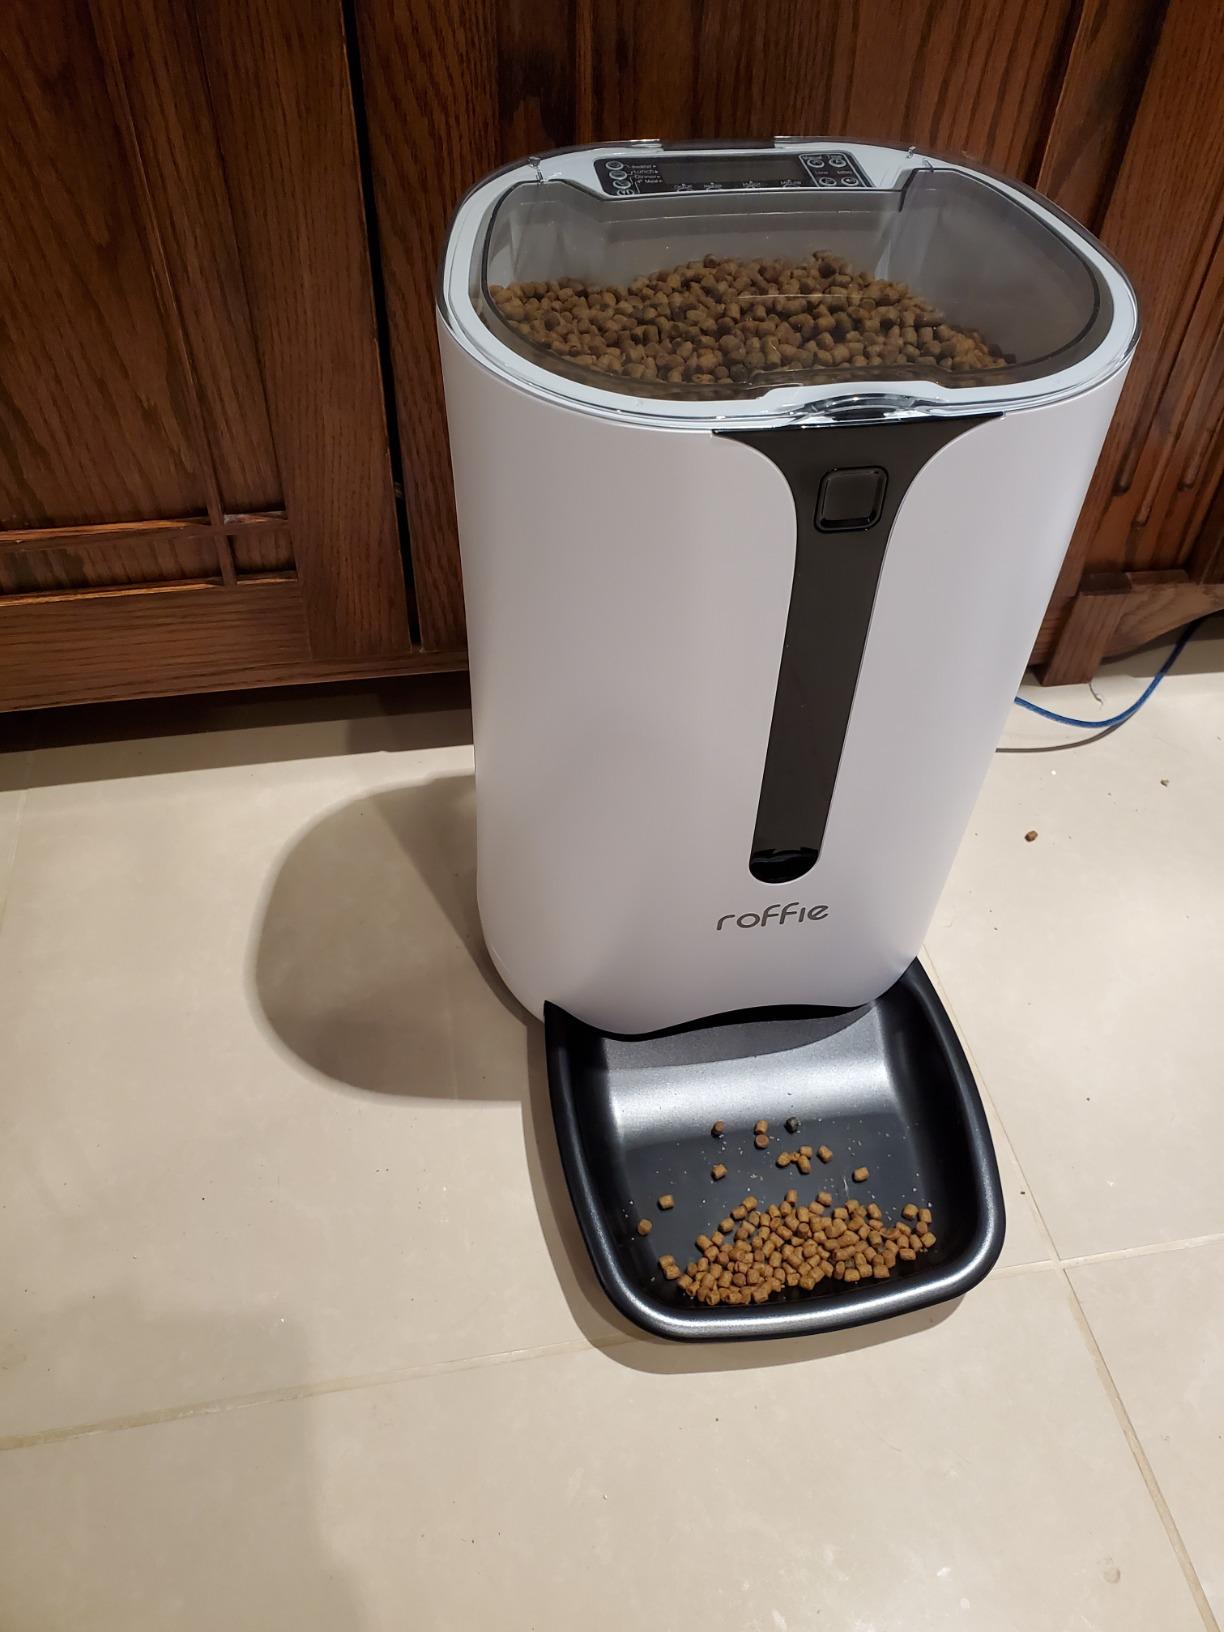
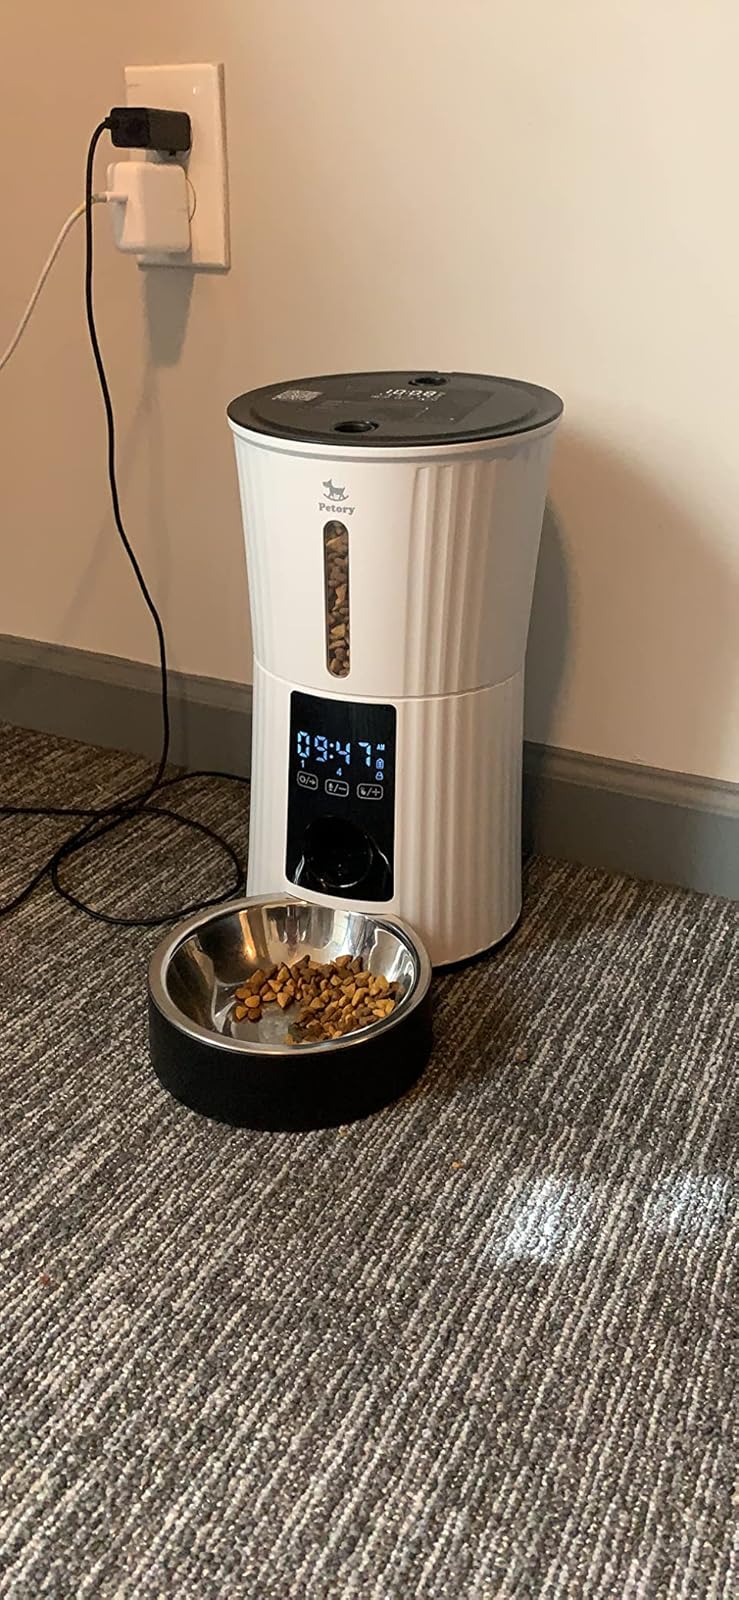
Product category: items_feeder
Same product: no